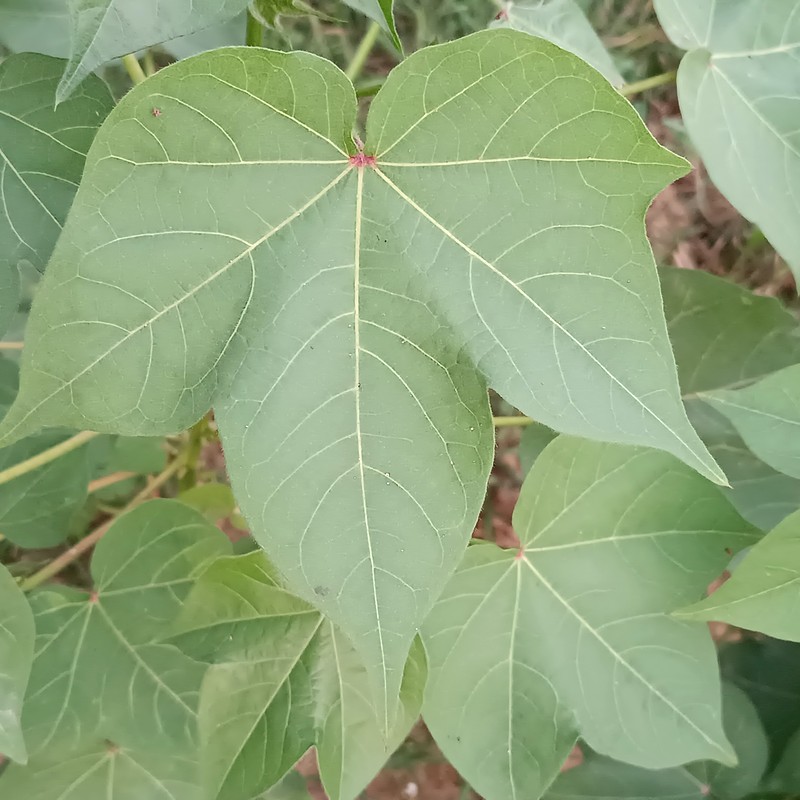
Label: Healthy Leaf